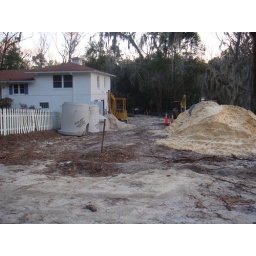
front right of house where street is going in